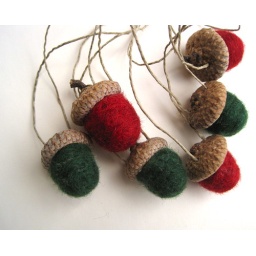
hanging felted acorns ornaments in red and green